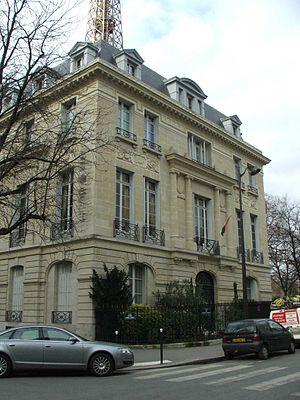
L'ambassade d'Inde en France est la représentation diplomatique de la République de l'Inde auprès de la République française. Elle est située 15, rue Alfred-Dehodencq dans le 16ᵉ arrondissement de Paris, la capitale du pays. Son ambassadeur est, depuis 2015, Mohan Kumar.